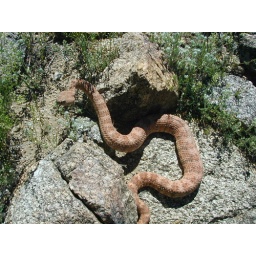
another male mitch from 2003. The orange color in these snakes was just not captured by the old camera.